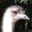
Label: bird